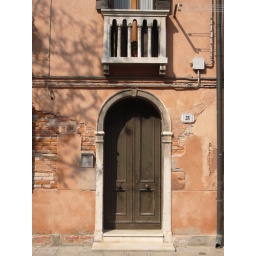
entrance door and balcony of a house in murano island, venice, italy